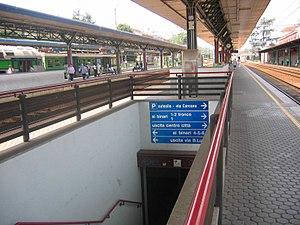
La gare de Saronno est une gare ferroviaire italienne des lignes de Novare à Seregno, de Milan à Saronno, de Saronno à Laveno et de Saronno à Côme. Elle est située à proximité du centre ville de Saronno dans la province de Varèse en région de Lombardie.